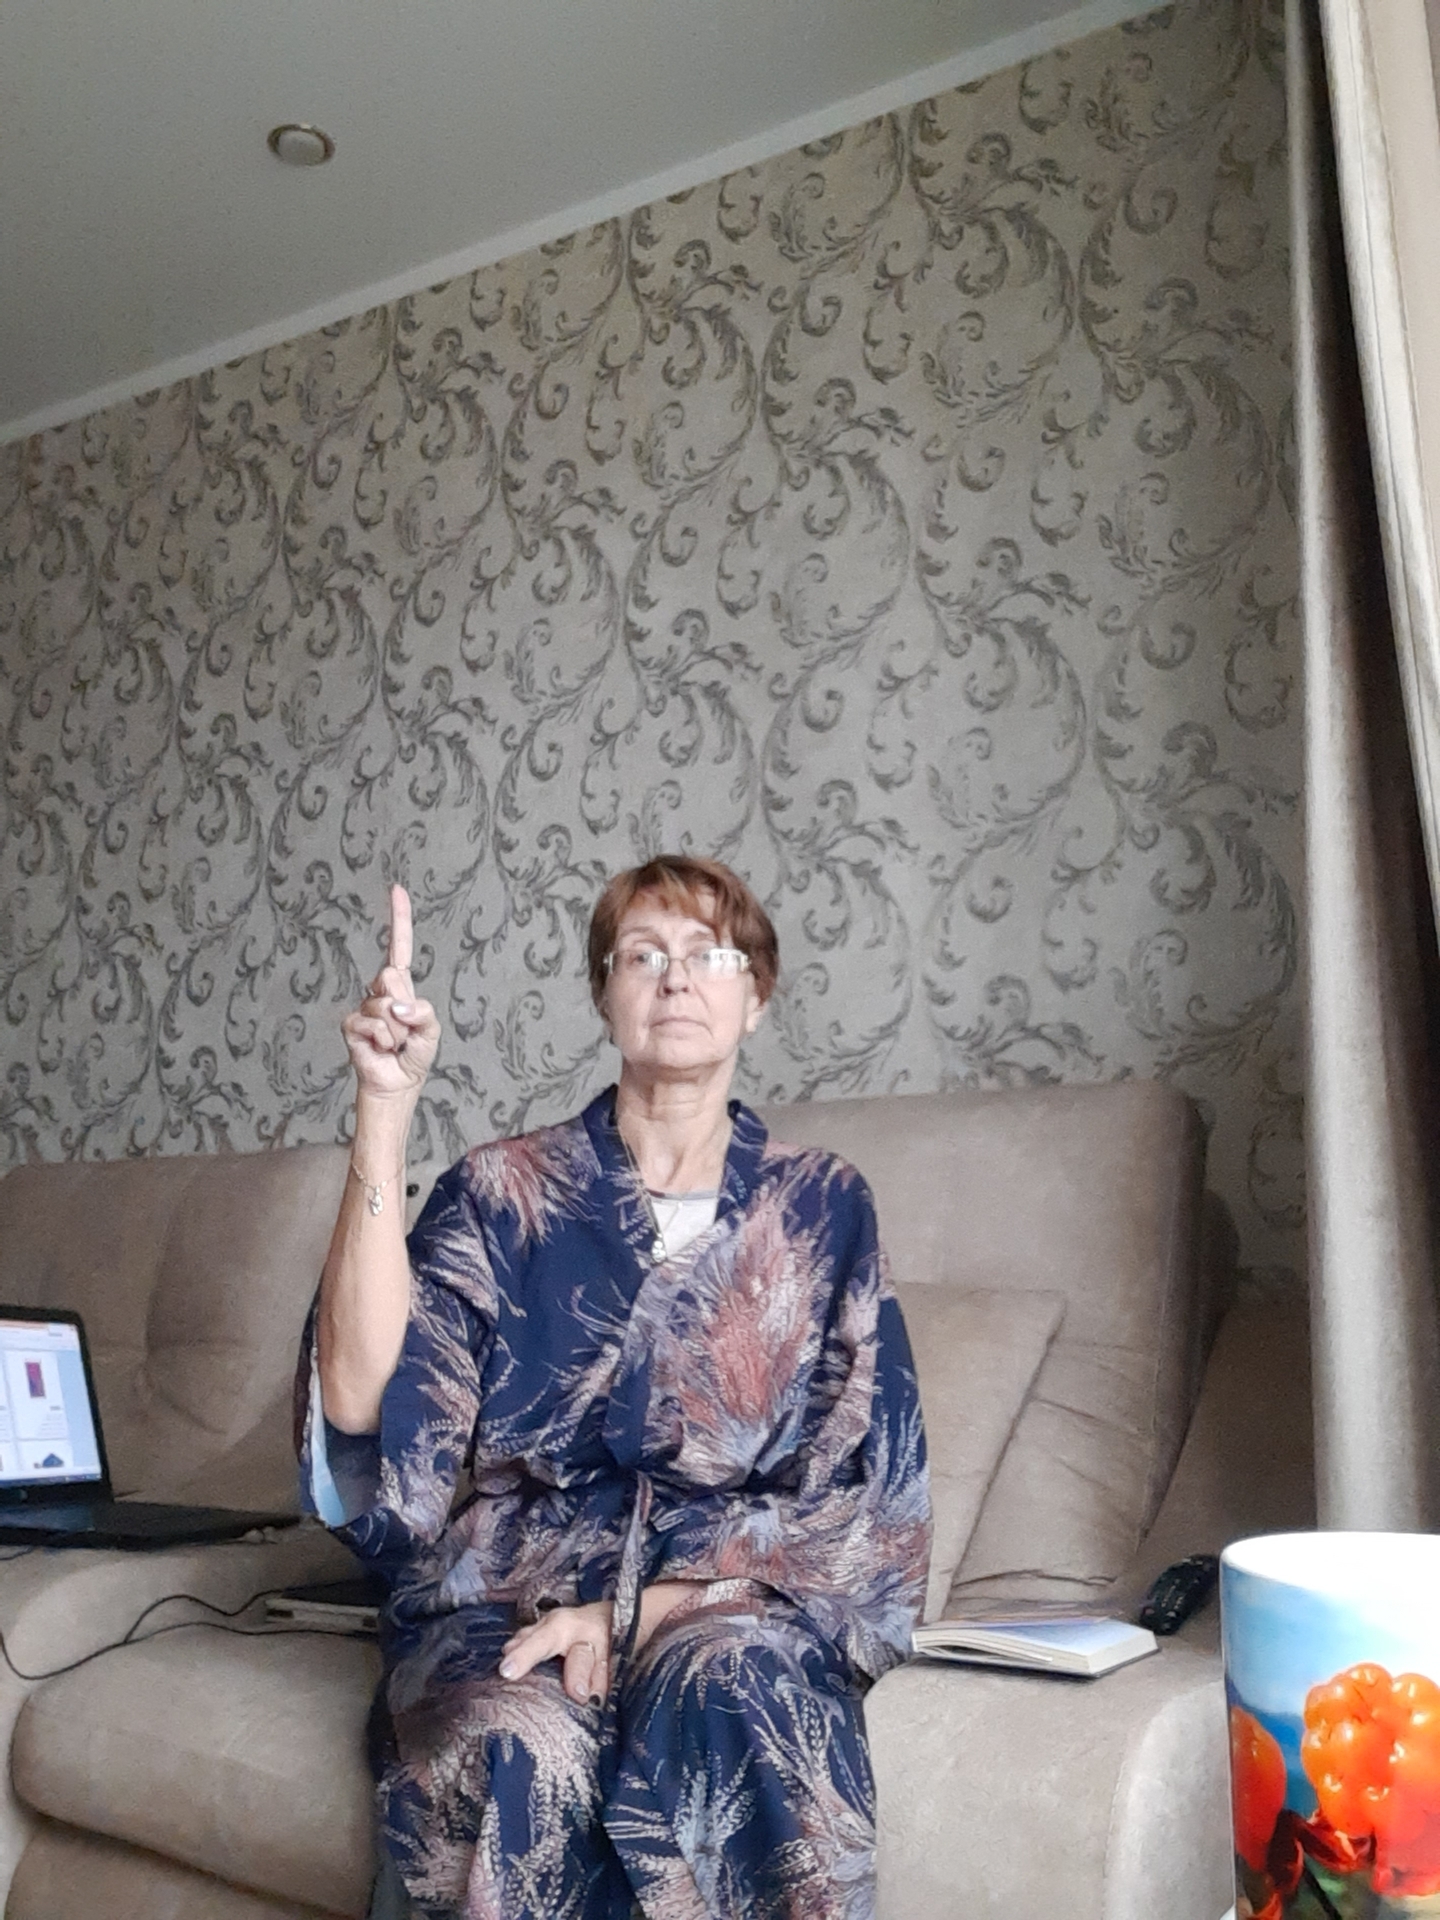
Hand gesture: one